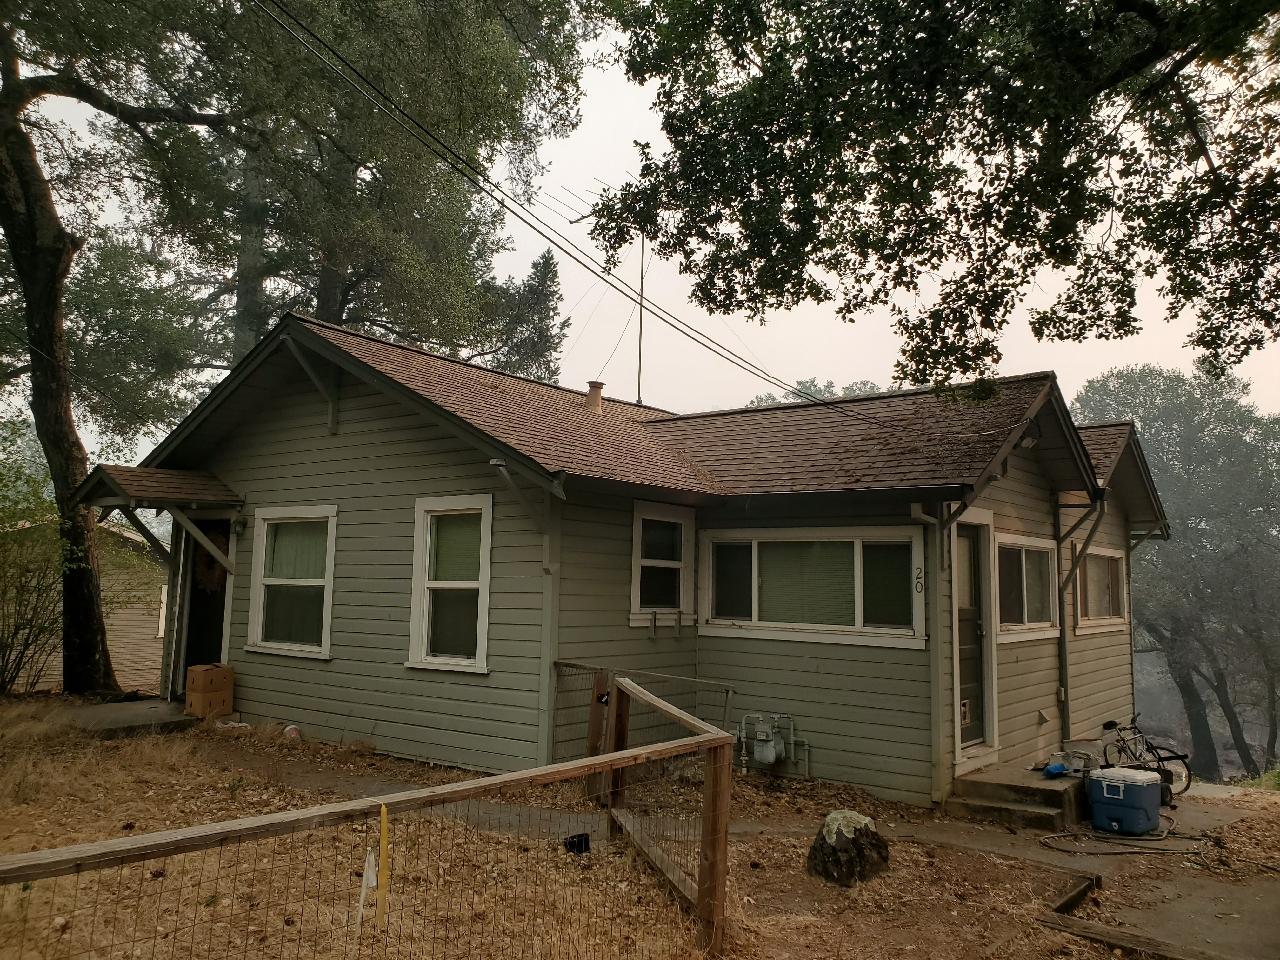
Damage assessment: no_damage